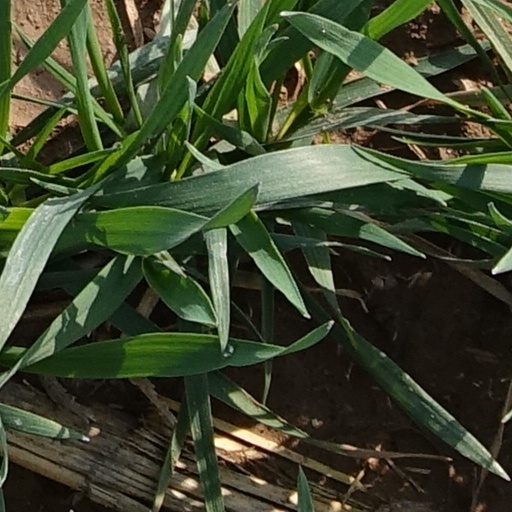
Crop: wheat